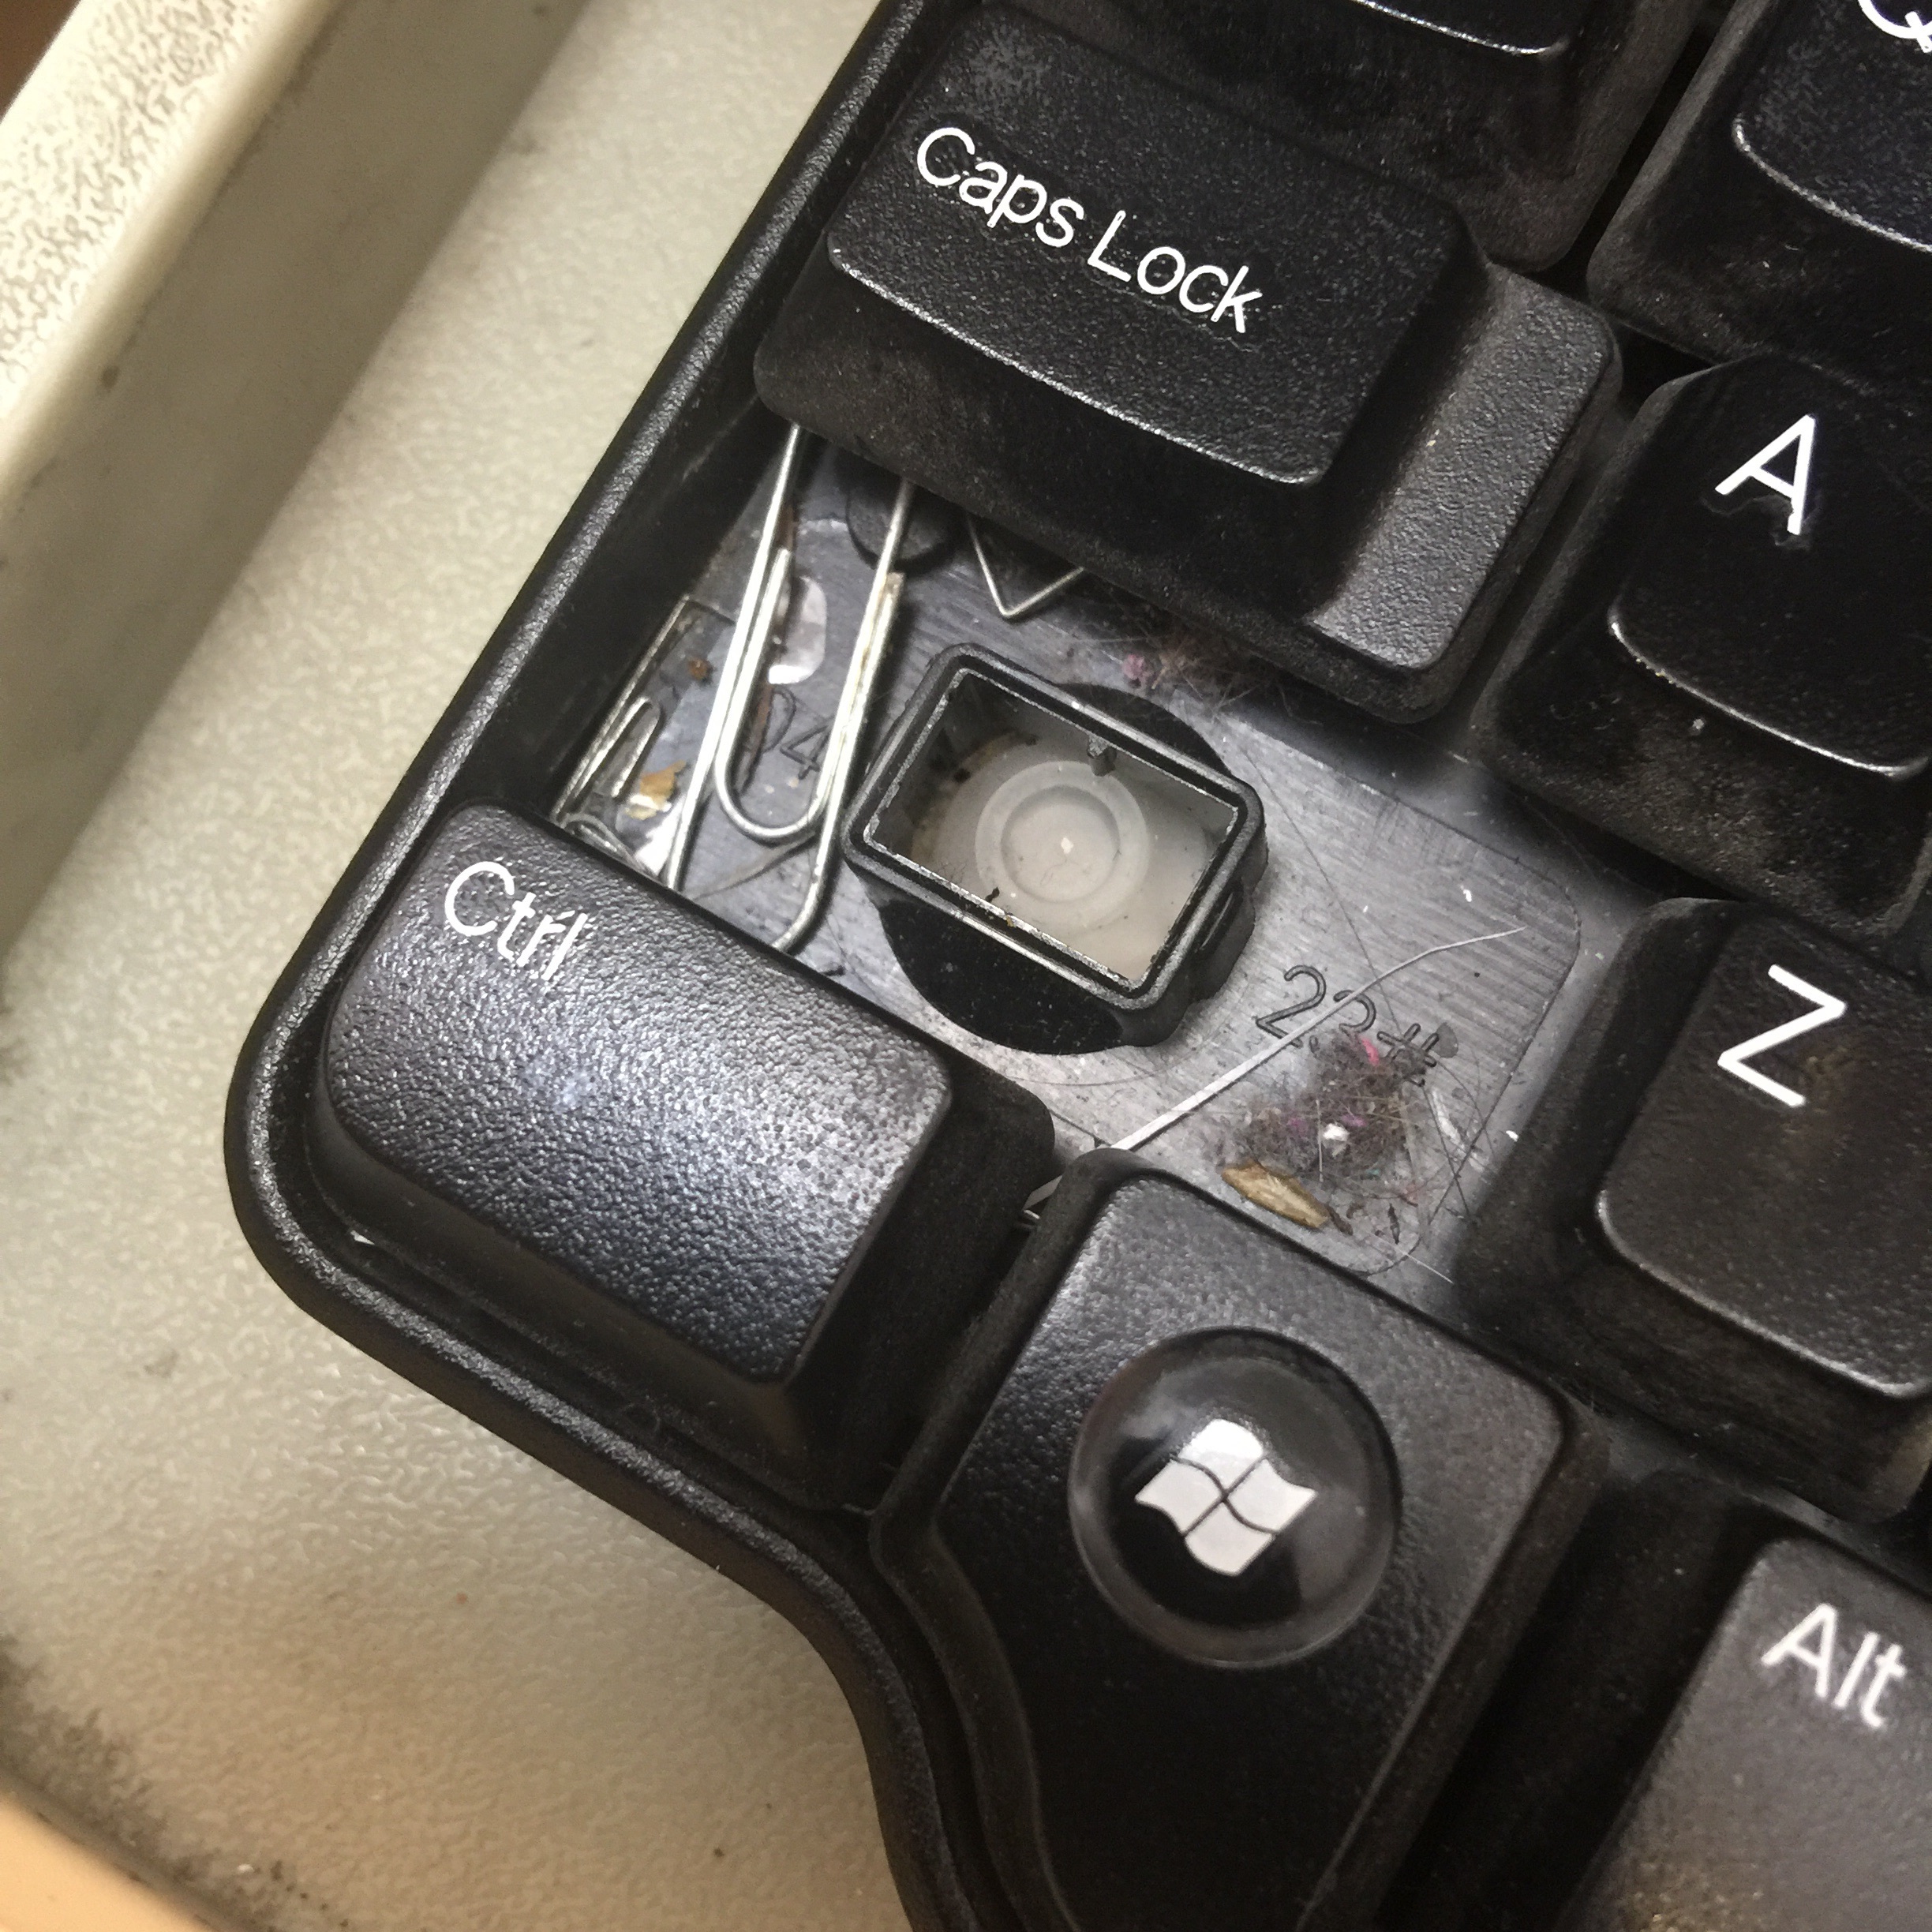
keyboard, technology, dirt, gadget, dirty, steering wheel, mobile phone, keys, multimedia, automotive exterior, syf, a mess